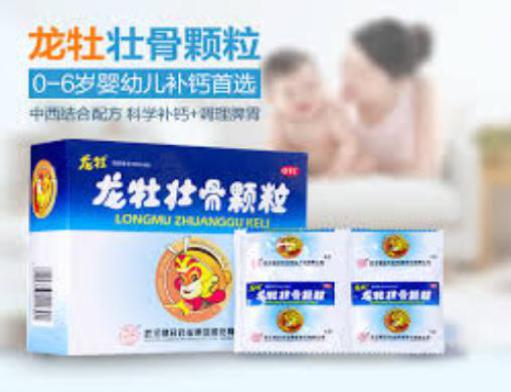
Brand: longmu-1
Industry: Medical